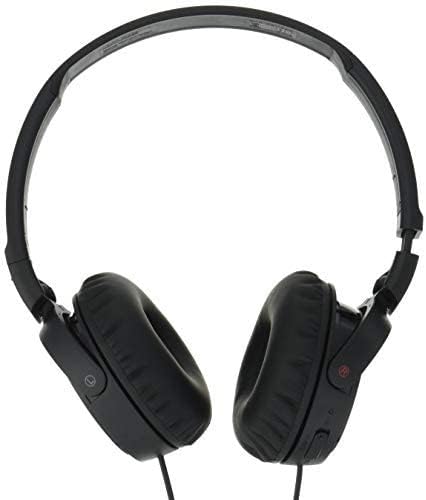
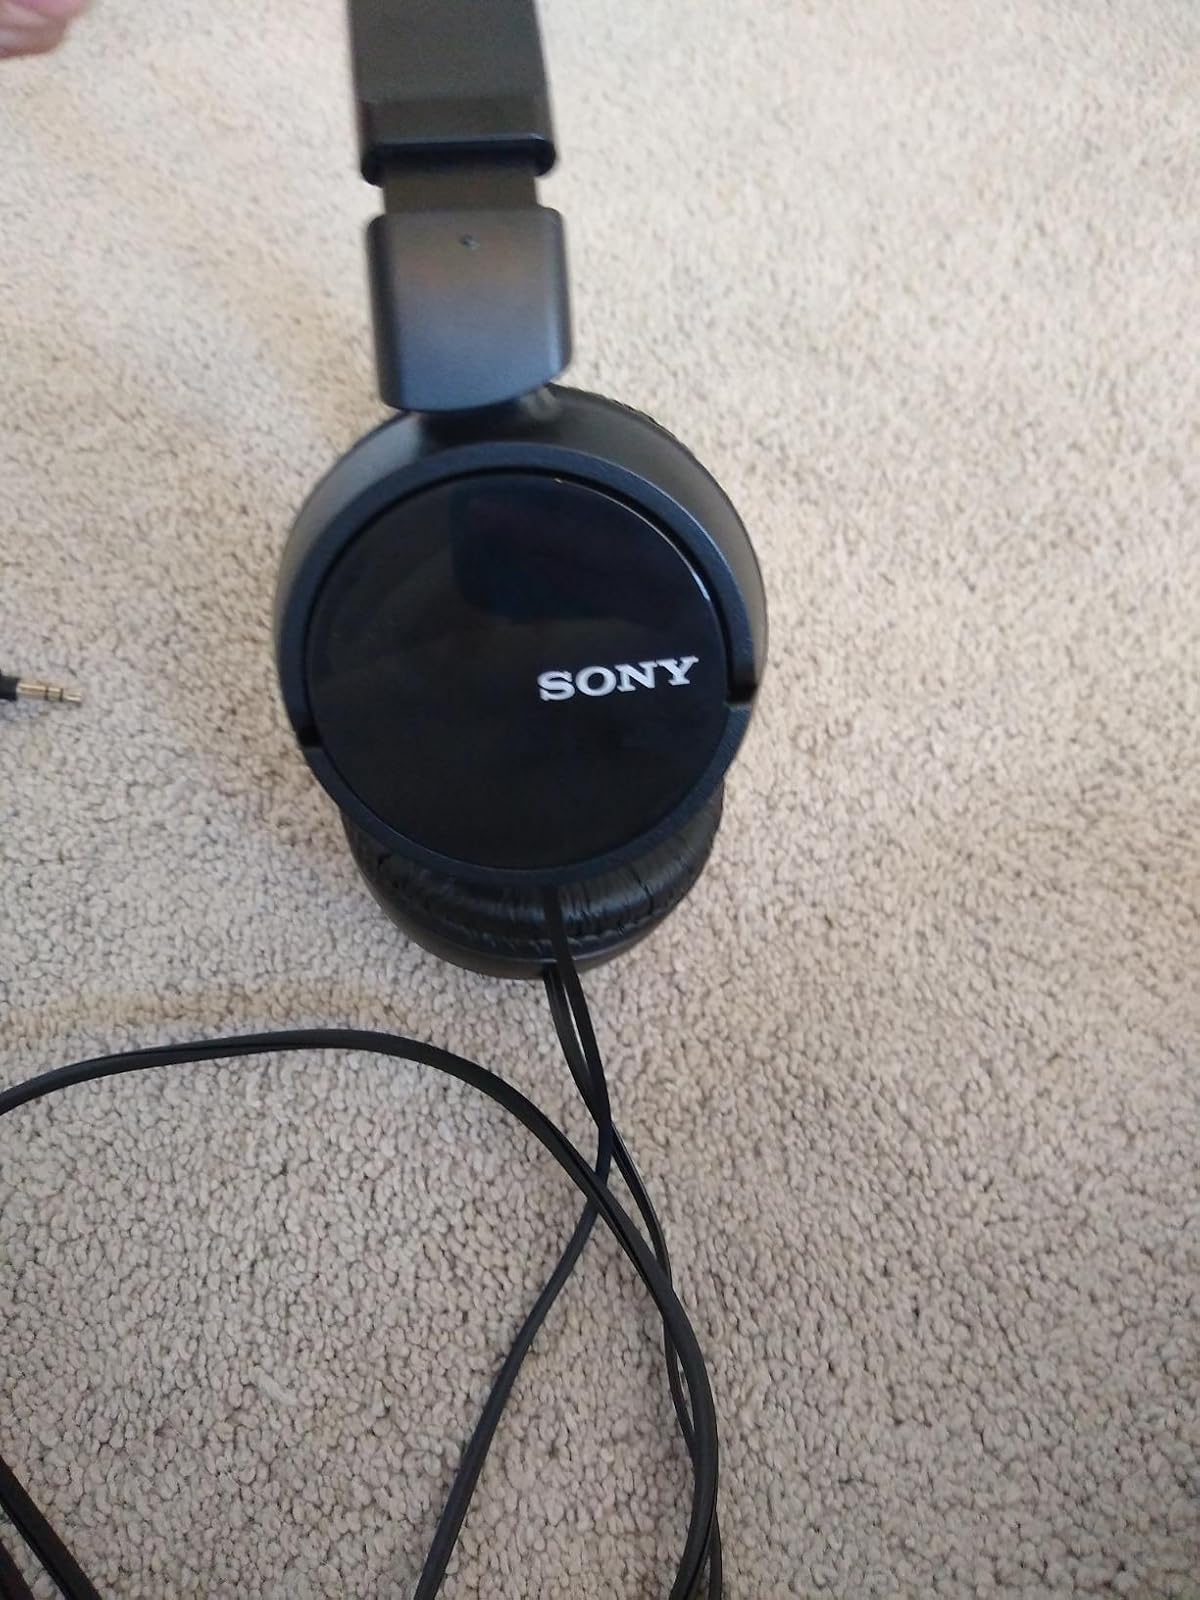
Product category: headphones
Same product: yes